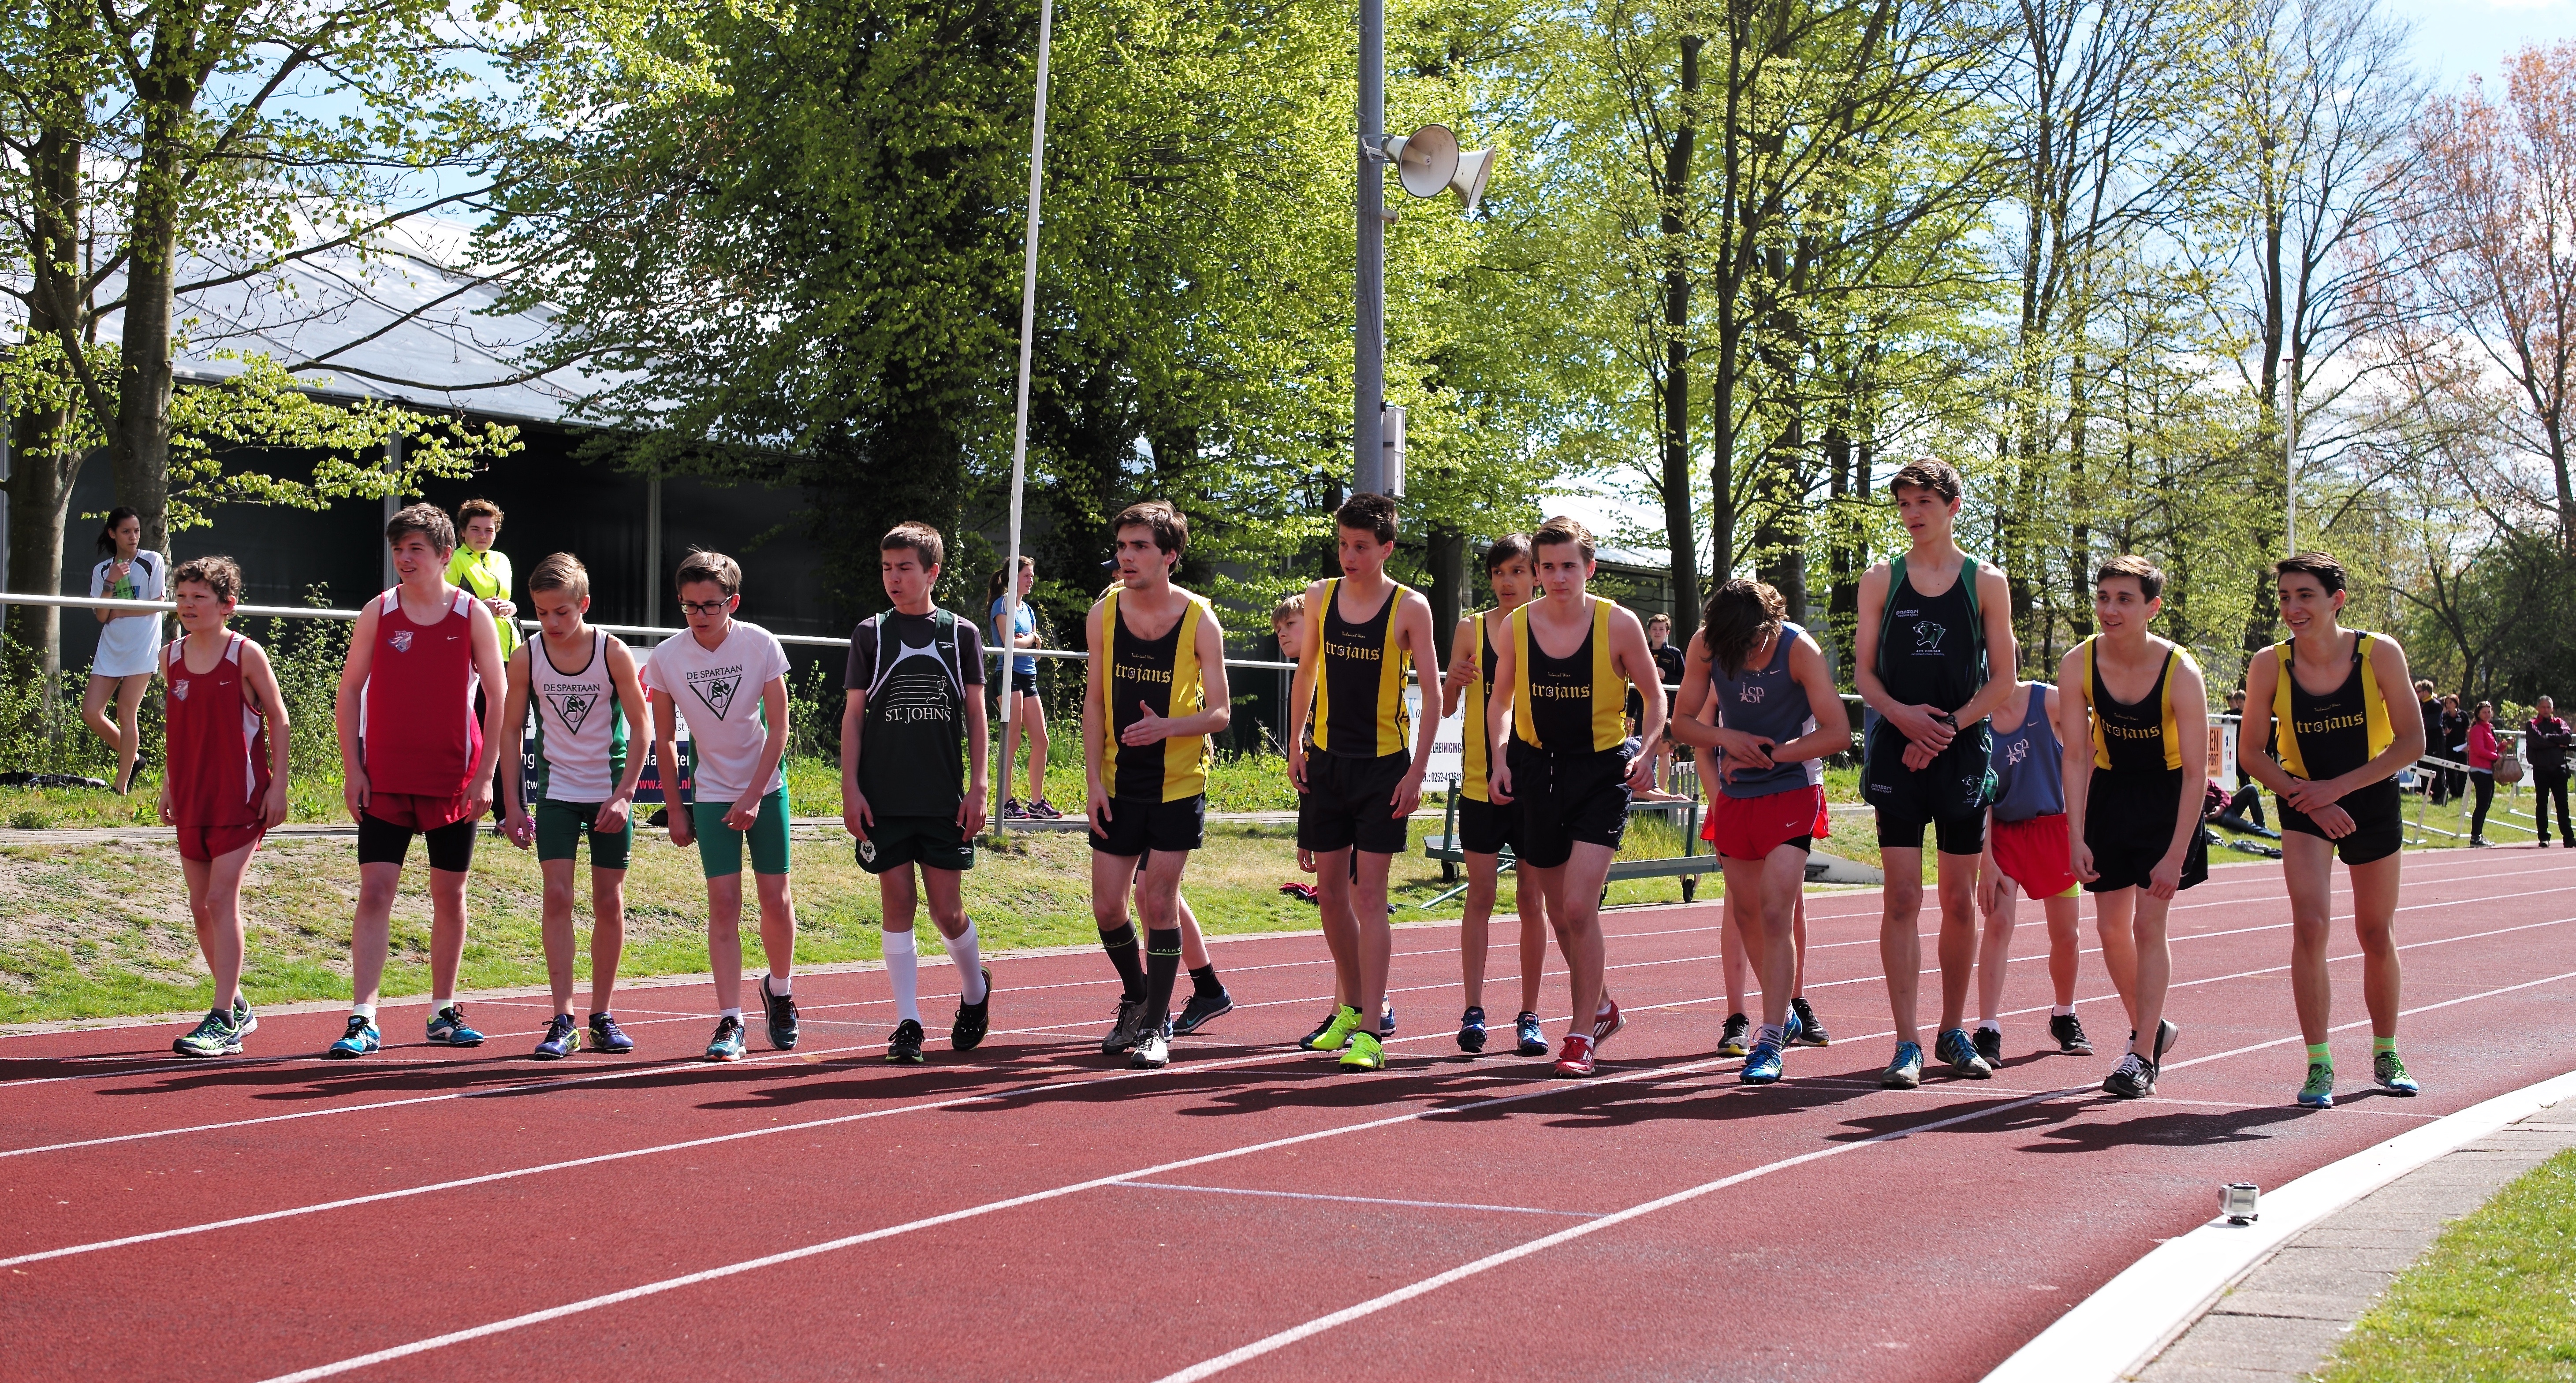
track, running, run, runner, ash, race, competition, holland, hague, netherlands, international, girls, m, american, team, sports, boys, 50, school, runners, endurance, junior, leica, 240, summilux, varsity, athletics, meet, sprint, physical exercise, human action, endurance sports, duathlon, middle distance running